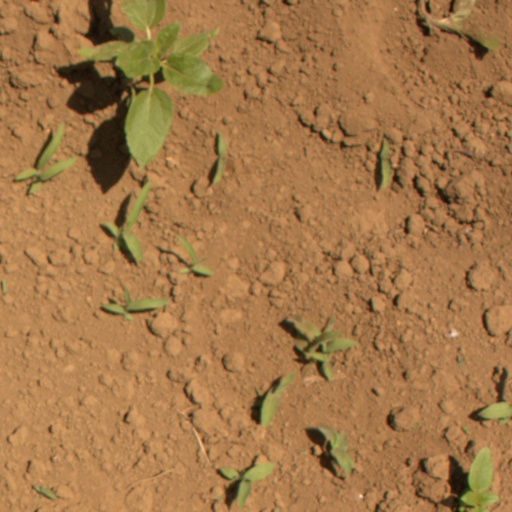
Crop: Jerusalem artichoke